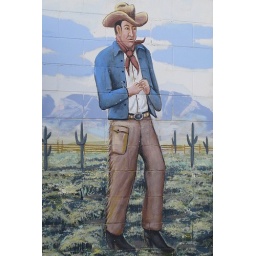
Section of wall mural at the old Farmer John's packing plant near Grant and I-10.